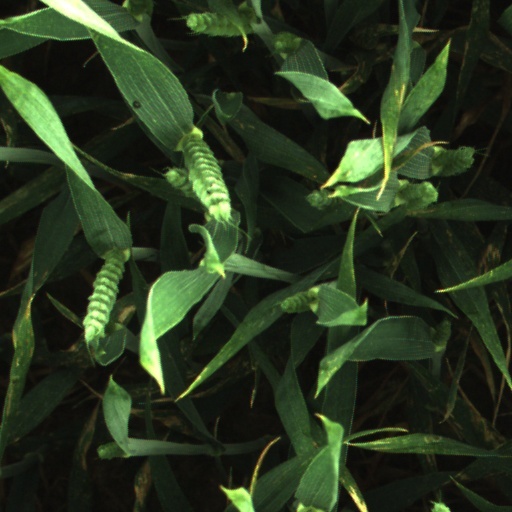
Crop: wheat